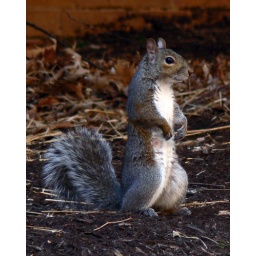
she stared at the folks by the library door like this for the longest time